Antonio de Escaño

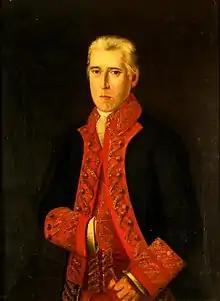
Portrait at the Museo Naval de Madrid

Antonio de Escaño y García de Cáceres (Cartagena, Murcia, 1750 - Cádiz, 12 July 1814) was a Spanish military officer and government official. He served in several naval battles including the Battle of Trafalgar. He was Spain's Minister of the Navy and a member of the Council of Regency. A Spanish Navy school named for him states: "He is regarded as one of the best naval tacticians of the 18th century. An enlightened man, he devoted himself to the study of shipbuilding and other academic disciplines such as chemistry, botany and history, of which he was an academic."